Belgian Canadians

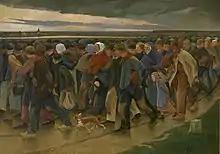
"The Emigrants" (1896) by the Belgian artist Eugène Laermans

People from the Southern Netherlands (present-day Belgium) first arrived in the 1660s. A trickle of artisans came to New France before the 1750s. In the mid-19th century there were enough arrivals to open part-time consulates in Montreal, Quebec City and Halifax. After 1859 the main attraction was free farm land. After 1867 the national government gave immigrants from Belgium preferred status, and encouraged emigration to the Francophone Catholic communities of Quebec and Manitoba. Édouard Simaeys became a part-time paid Canadian agent in Belgium to publicize opportunities in Canada and facilitate immigration. The steamship companies prepared their own brochures and offered package deals to farm families. By 1898 there was a full-time Canadian office in Antwerp which provided pamphlets, lectures and specific travel advice. By 1906 some 2,000 Belgians a year were arriving, most with skills in agriculture. A third wave of immigration took place after 1945, with urban areas the destination. The 1961 census counted 61,000 Canadians of Belgian ancestry.